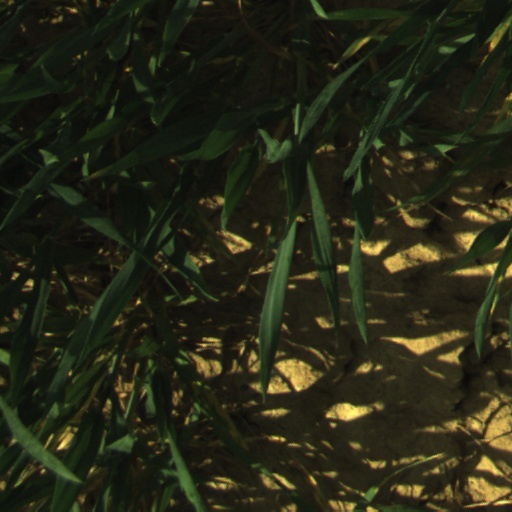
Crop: wheat